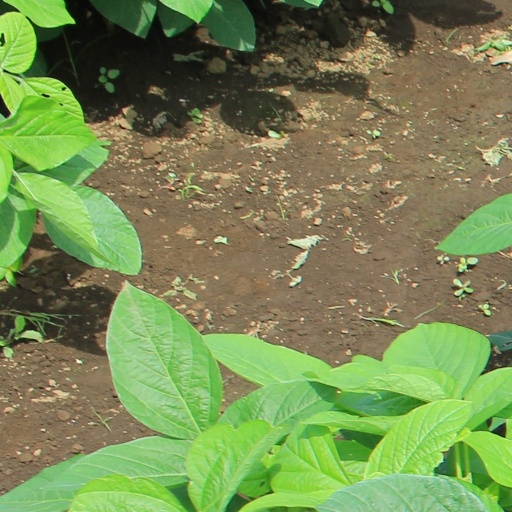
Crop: soybean